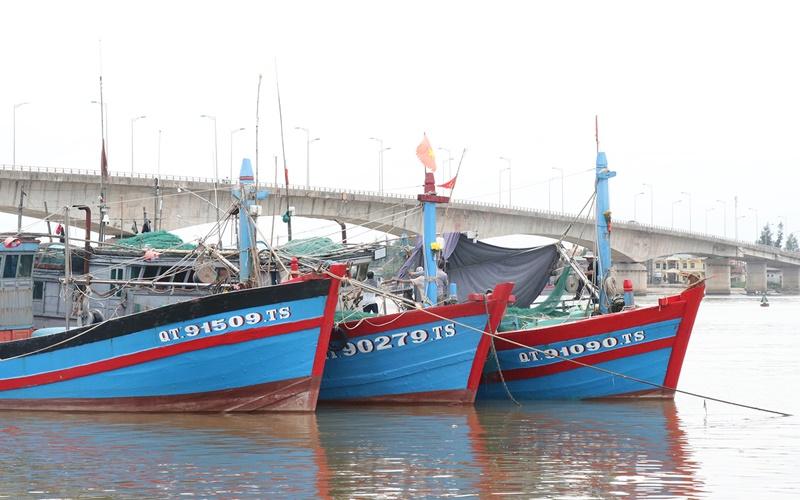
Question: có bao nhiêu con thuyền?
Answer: có ba con thuyền